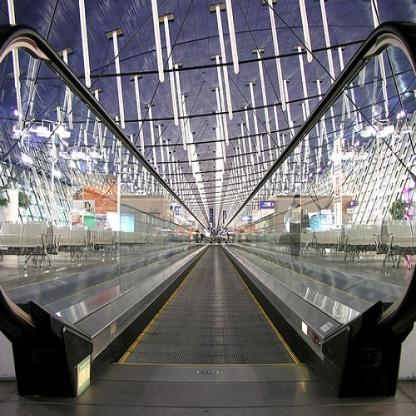
Scene: Indoor